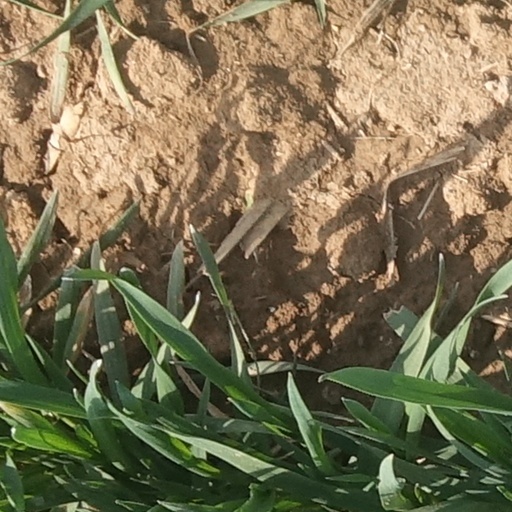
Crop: wheat